Phạm Minh Chính

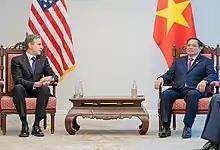
Phạm Minh Chính with U.S. Secretary of State Antony Blinken in May 2022

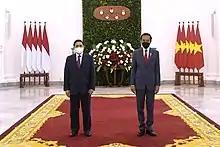
Prime Minister Phạm Minh Chính meets President of Indonesia Joko Widodo in 2021.

In early 2021, the 13th National Congress of the Communist Party of Vietnam took place. Foreign media suggested before and during the congress that Pham Minh Chinh would be the most likely new Prime Minister of Vietnam after the .